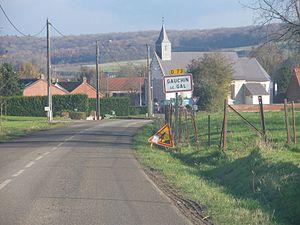
Entrée de la commune de Gauchin-Légal, l'église en second plan.
Gauchin-Légal est une commune française située dans le département du Pas-de-Calais en région Hauts-de-France.